Robert Mueller Municipal Airport

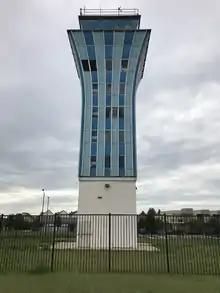
The former control tower on the southern edge of Mueller in November 2016

Officials were planning to relocate the airport to Manor when the Department of Defense announced in 1990 that it advised closing Bergstrom Air Force Base, opening another possibility. The closure was approved in 1991. In 1993, Austin residents voted to convert the base into the city's new civilian airport. Bergstrom ceased operations as an active base that year and as a reserve base in 1996. Work on the new facility commenced in 1995. The runway was returned to serviceable condition. Buildings at the site were sold or demolished, and a terminal building, second runway, and traffic and parking infrastructure were built in their place.